Polymer-fullerene bulk heterojunction solar cell

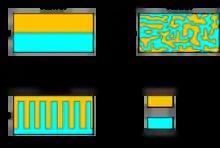
Three different schematic representations of blending electron donor and acceptor materials. (a) Bilayer representation, with efficient charge generation but poor charge transport.[10] (b) Solution processed representation, in which rapid drying leads to a randomized network of acceptor/donor blending, currently the most optimal way to blend. (c) Theoretical, ideal representation of acceptor/donor blending.

Materials used in polymer-based photovoltaic cells are characterized by their total electron affinities and absorption power. The electron-rich, donor materials tend to be conjugated polymers with relatively high absorption power, whereas the acceptor in this case is a highly symmetric fullerene molecule with a strong affinity for electrons, ensuring sufficient electron mobility between the two.